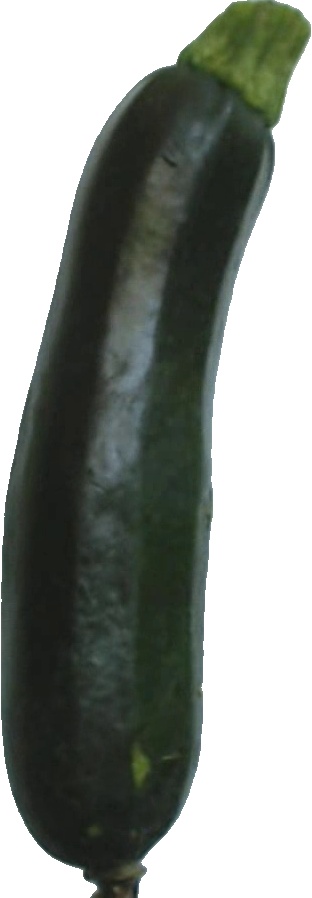
Label: zucchini_dark_1